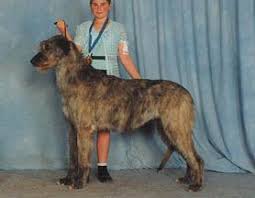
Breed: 224-n000056-Scottish_deerhound